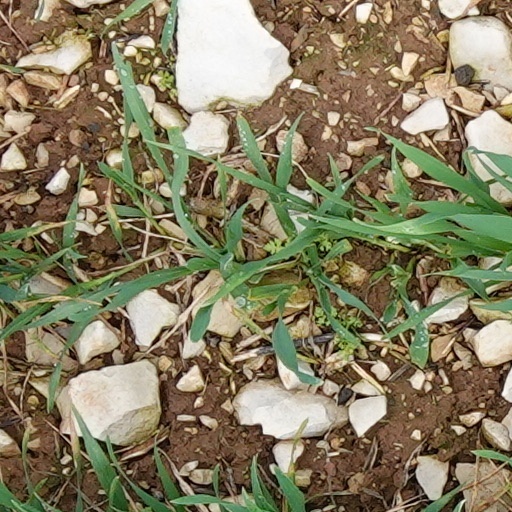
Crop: wheat